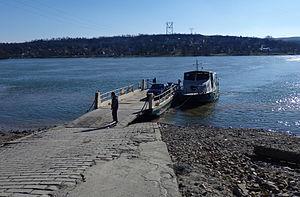
Begeč est une localité de Serbie située dans la province autonome de Voïvodine et sur le territoire de la Ville de Novi Sad, district de Bačka méridionale. Au recensement de 2011, elle comptait 3 310 habitants.